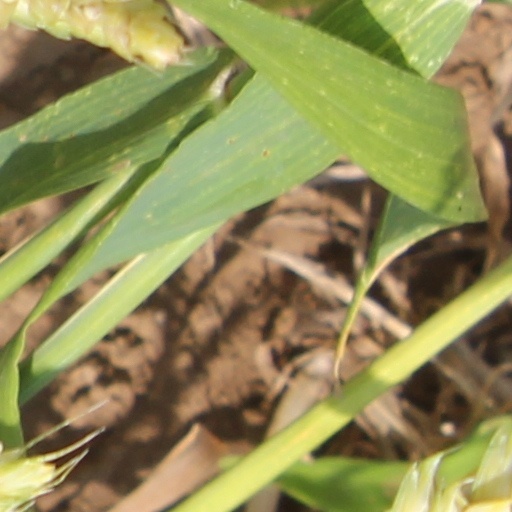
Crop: wheat